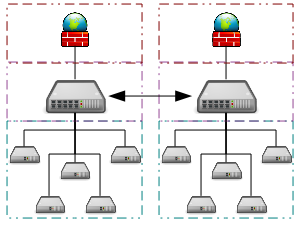
Figure présentant deux unités d'un cloud computing sur le même site géographique.